The Telephone (1988 film)

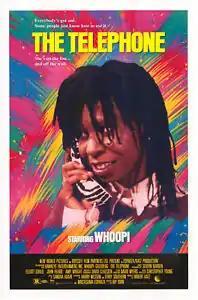

The Telephone is a 1988 comedy-drama film written by Terry Southern and Harry Nilsson and the only film directed by Rip Torn.